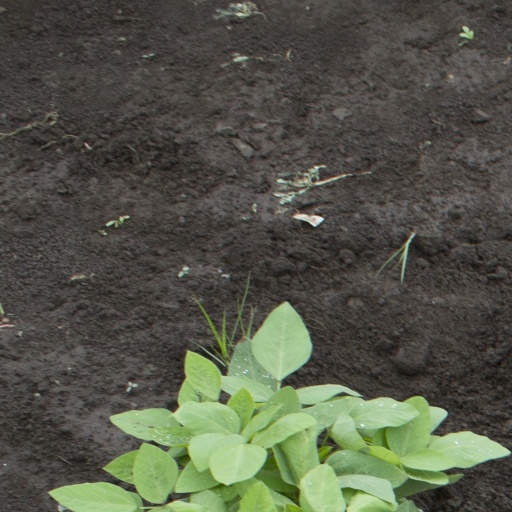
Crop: soybean